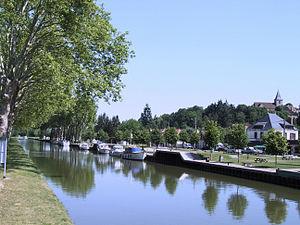
Rogny-les-Sept-Ecluses et le canal de Briare
Rogny-les-Sept-Écluses est une commune française située dans le département de l'Yonne, en région Bourgogne-Franche-Comté.